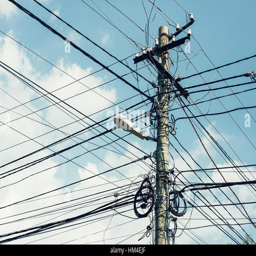
pillar with lots of wires and a street lamp on the sky background